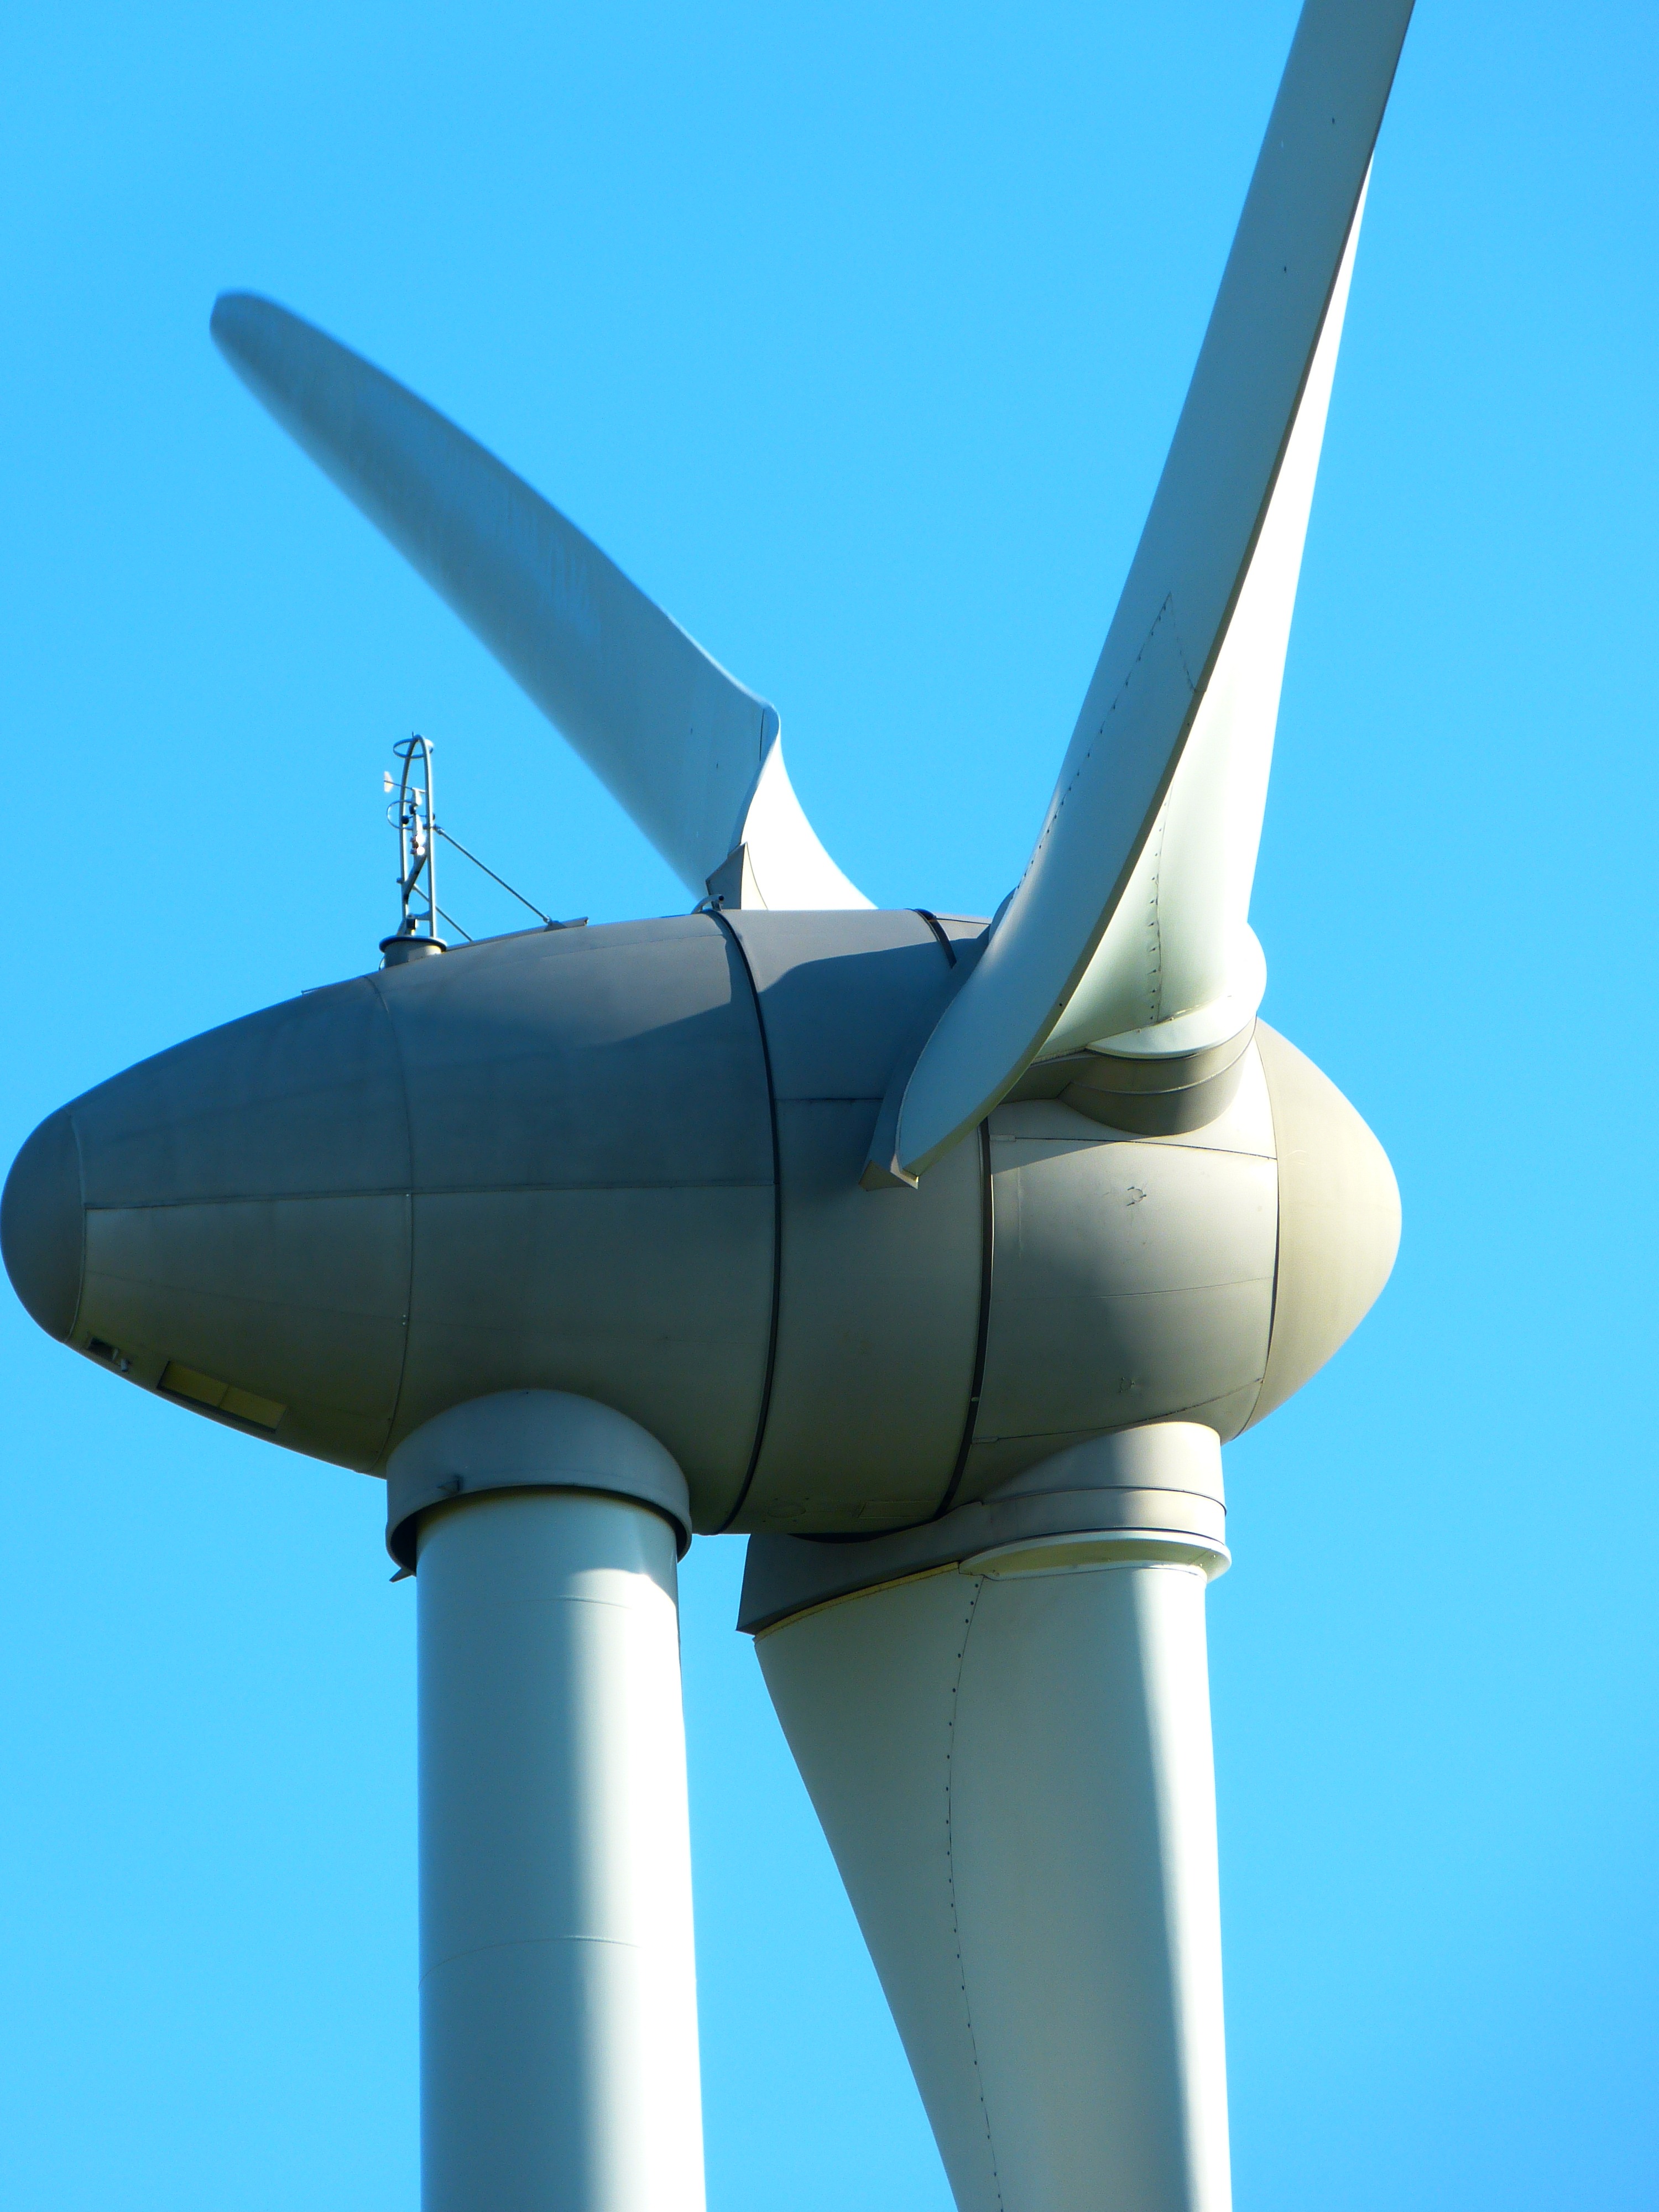
wing, sky, wind, machine, blue, wind turbine, pinwheel, energy, wind power, propeller, environmental technology, atmosphere of earth, aircraft engine